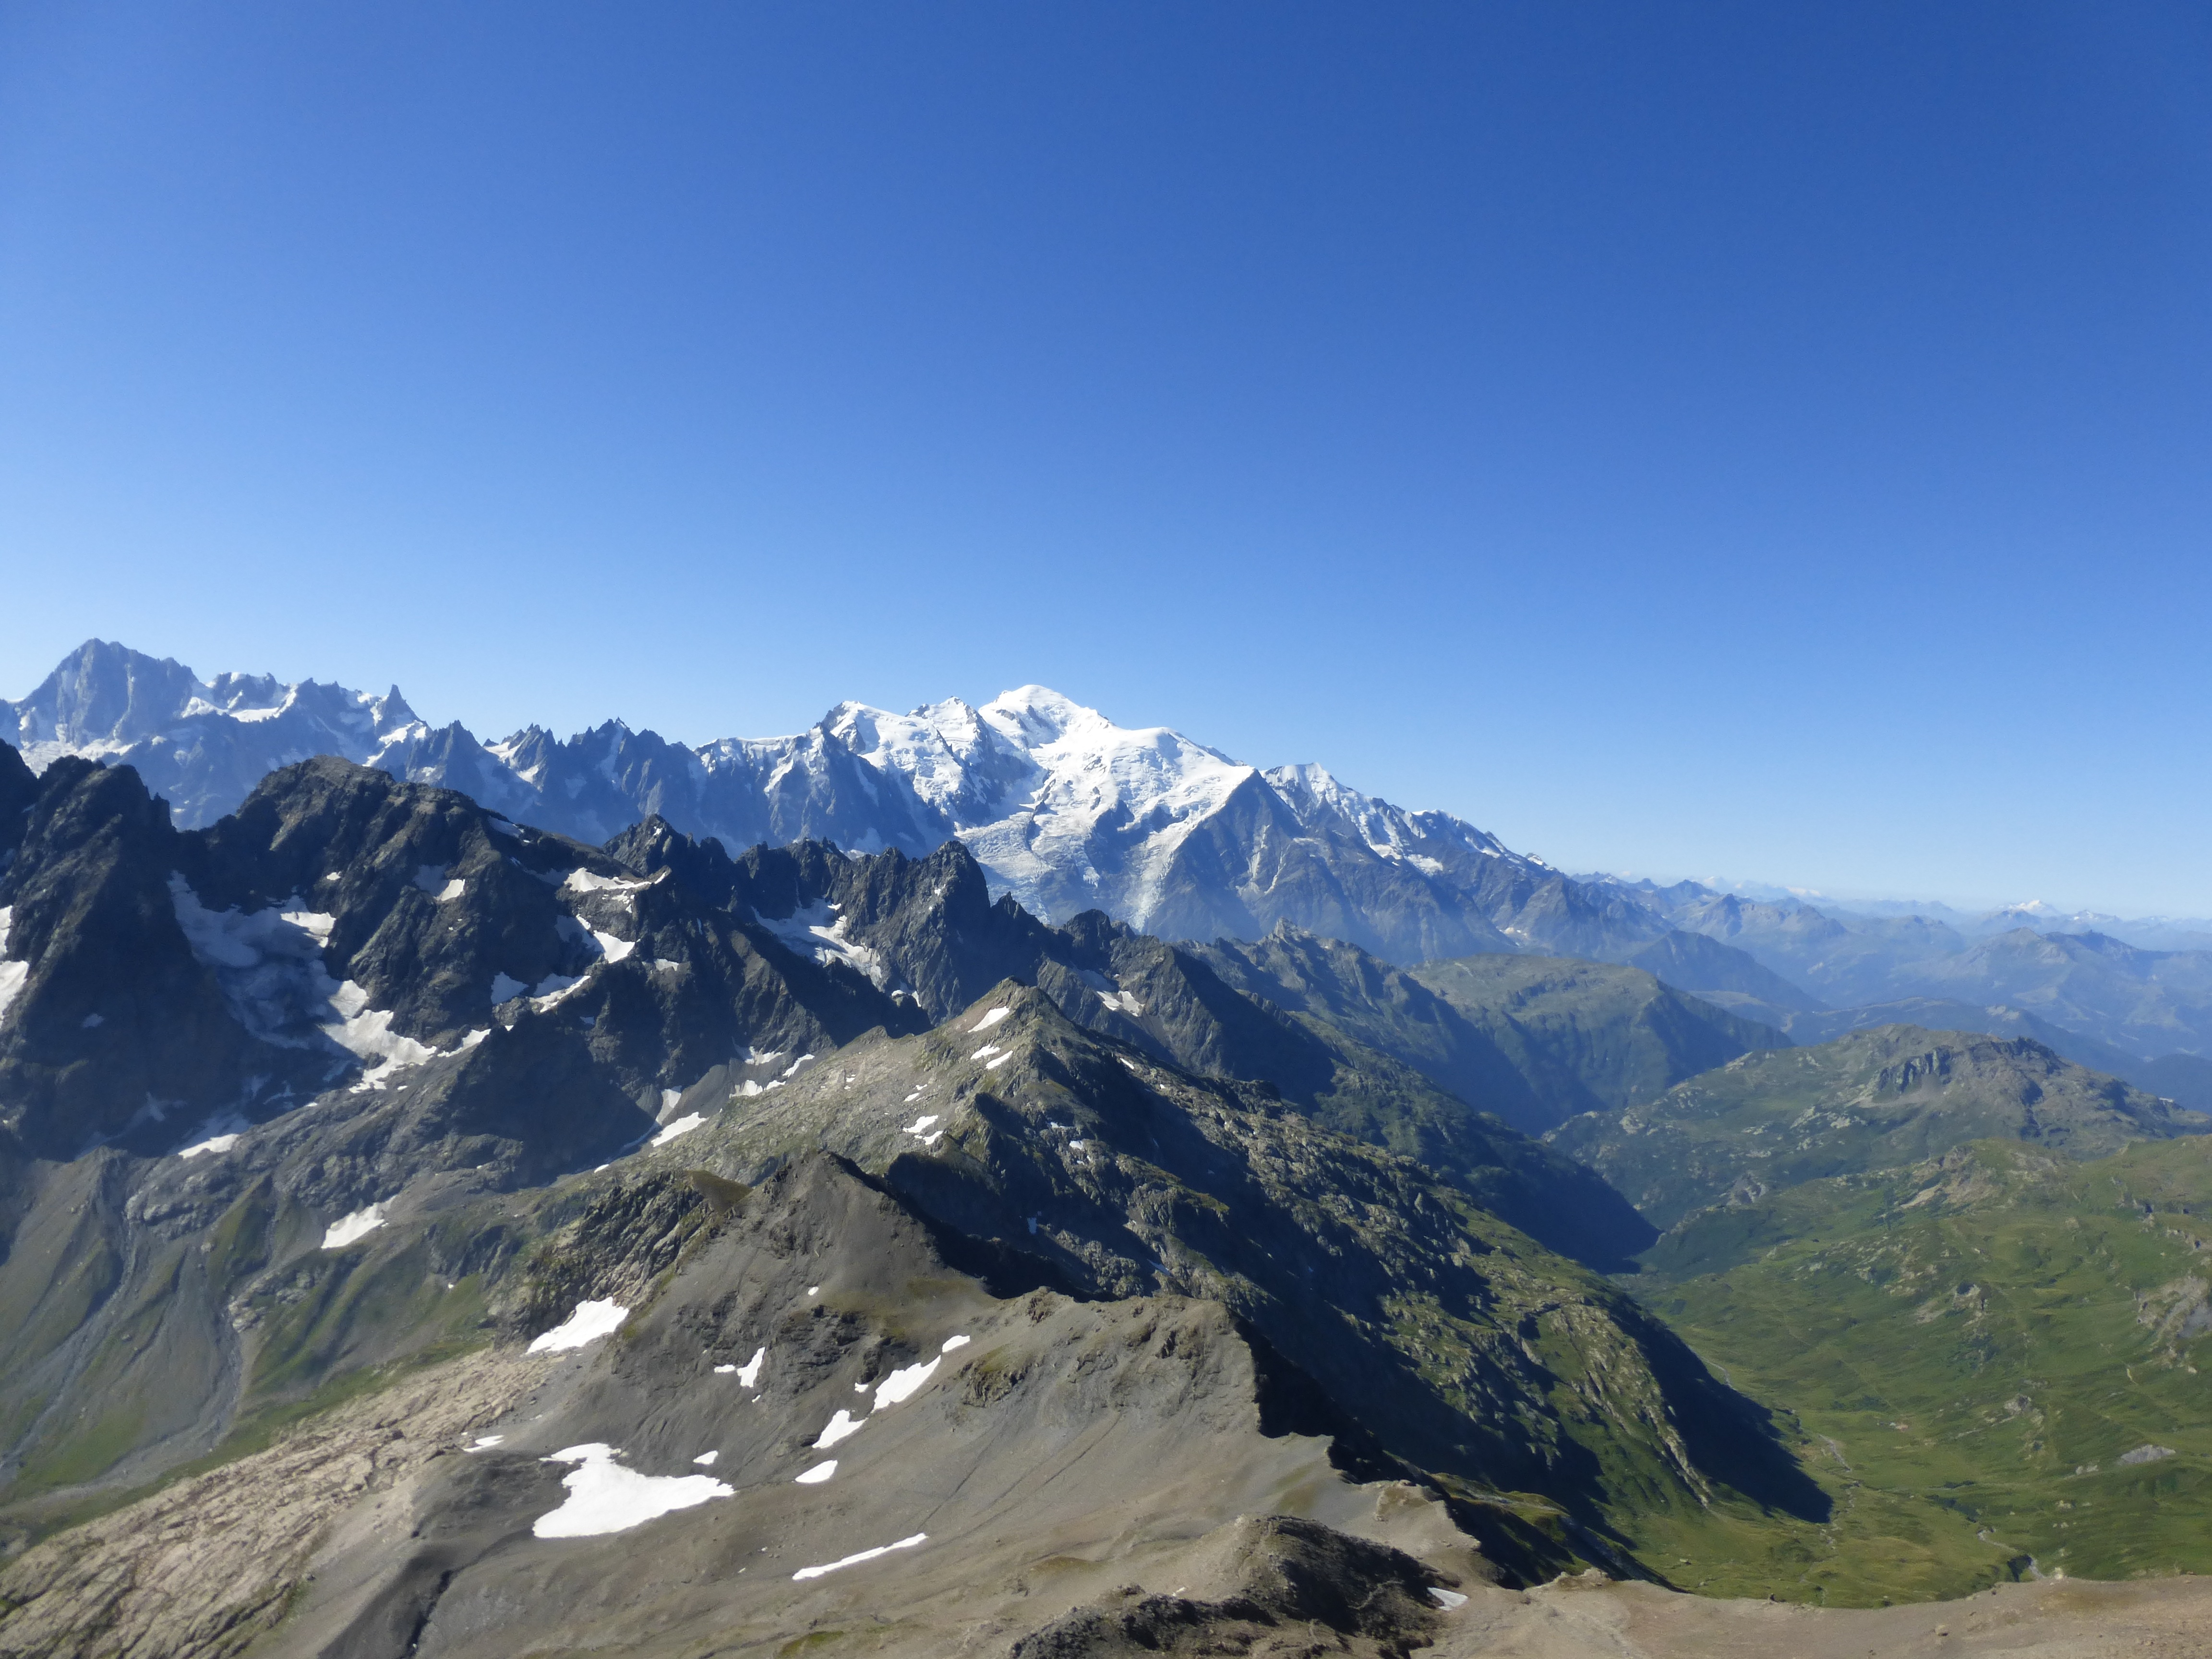
landscape, walking, mountain, adventure, mountain range, ridge, summit, massif, mountains, alps, plateau, fell, cirque, landform, mountain pass, haute savoie, buet, geographical feature, mountainous landforms